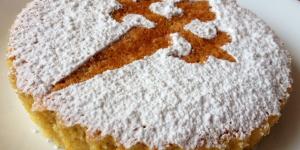
tarta de santiago tradicional